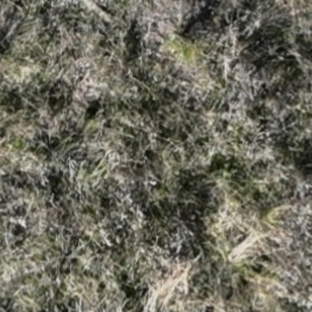
Month: october